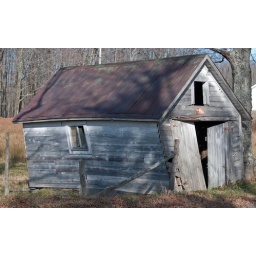
Broken down shed sitting in field